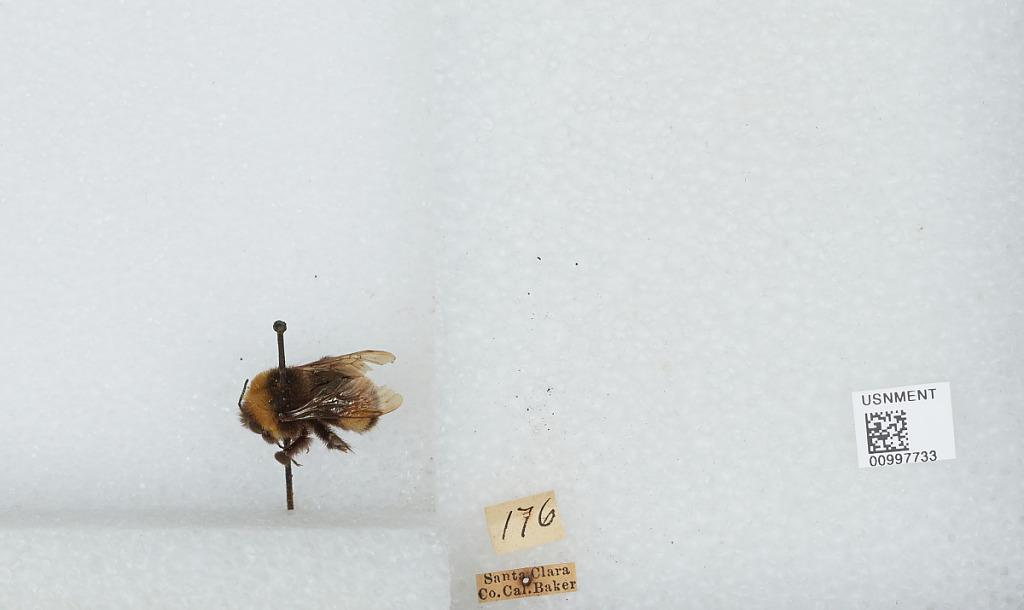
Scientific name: Bombus (Crotchiibombus) crotchii Cresson
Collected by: Baker
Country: United States
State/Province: California
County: Santa Clara
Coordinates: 37.36, -121.97